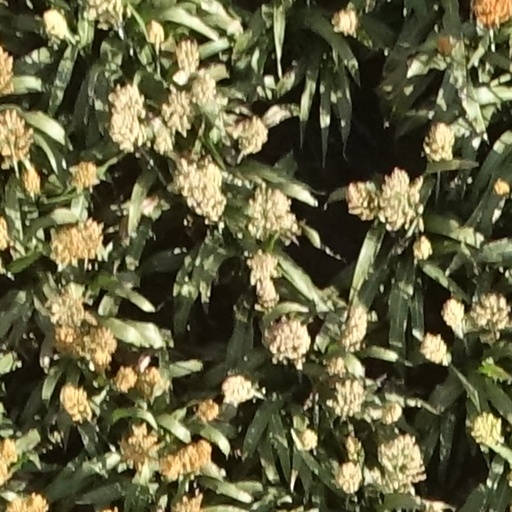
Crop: sorghum